Mind Meld

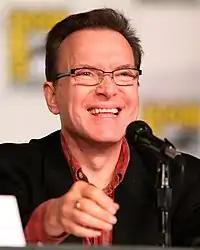
Voice actor Billy West narrated "Mind Meld"s title sequence.

"Mind Meld" was produced as a way of advertising Shatner's personal website, williamshatner.com, which offered features including the Shatner and Friends fan club's quarterly newsletter, semi-regular updates on Shatner's life, and a photograph of Shatner with the gorilla Koko. Shatner said that another reason they decided to make the film was because Nimoy was visibly getting old. Shatner asked Nimoy if he would be willing to discuss his experiences with alcoholism in the film, and Nimoy agreed. Nimoy later said that no one had ever asked him about this part of his past, and that discussing it in "Mind Meld" "was an opportunity to put out some information that might be helpful to some people."